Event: Nepal Earthquake
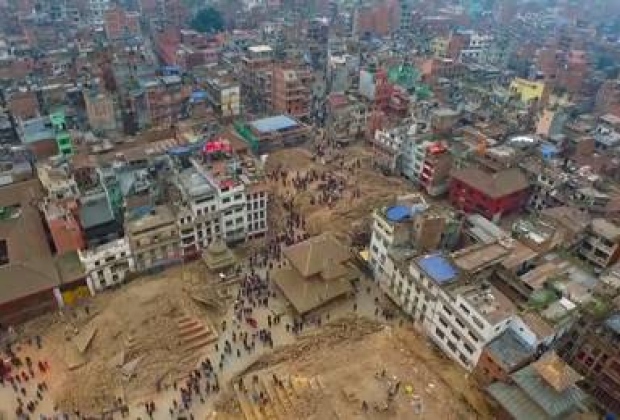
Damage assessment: damage